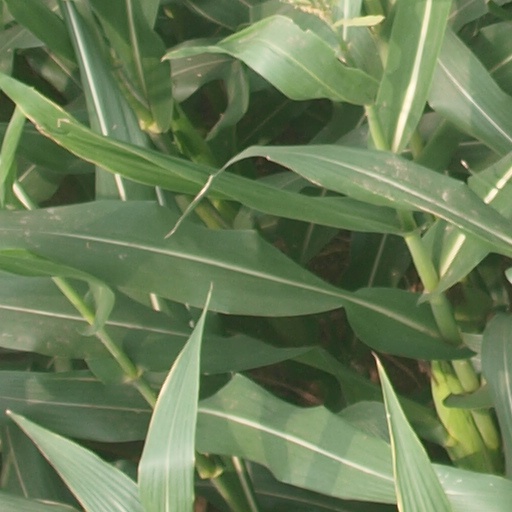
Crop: maize; corn